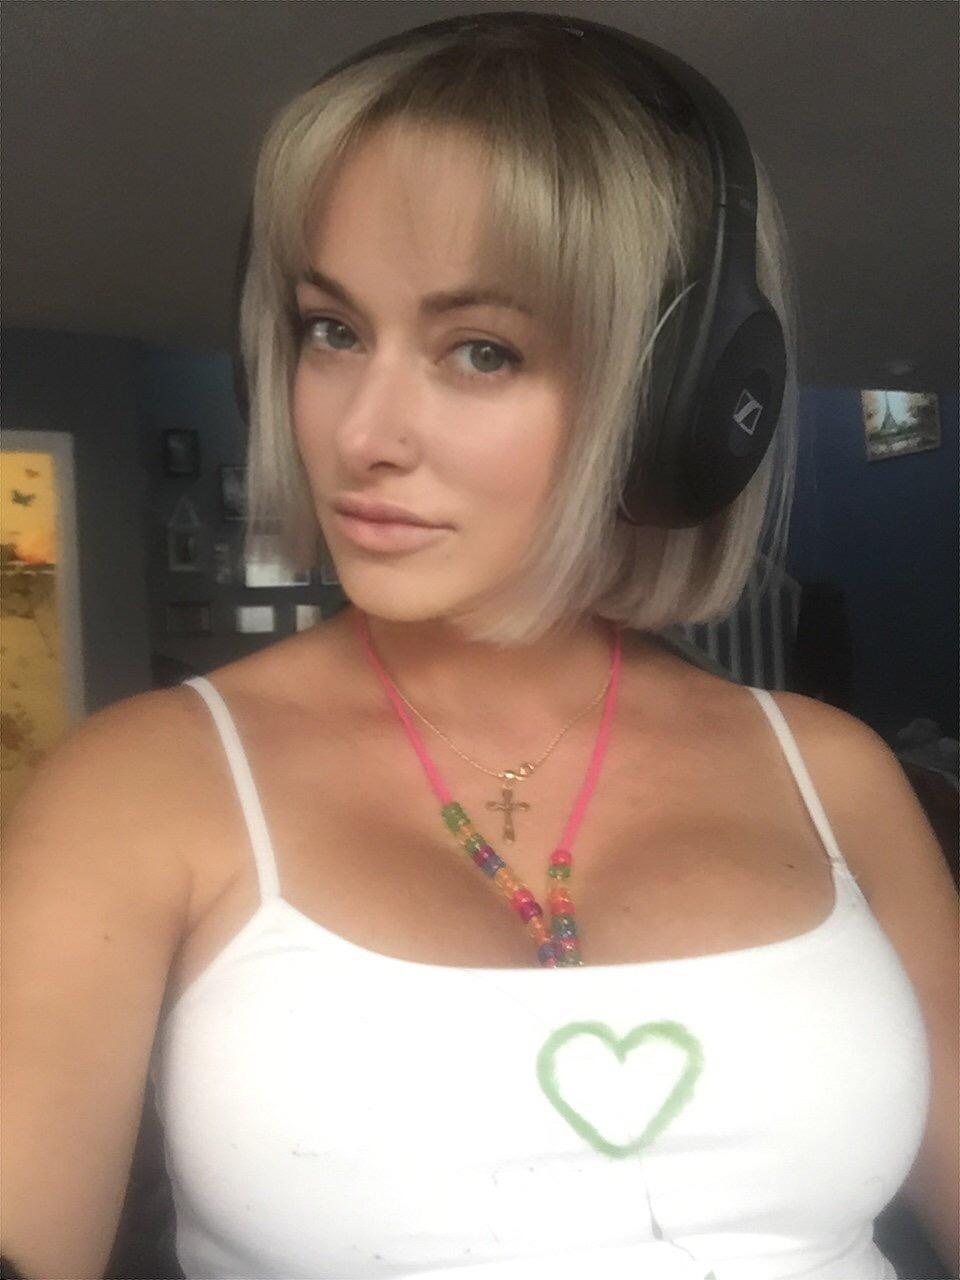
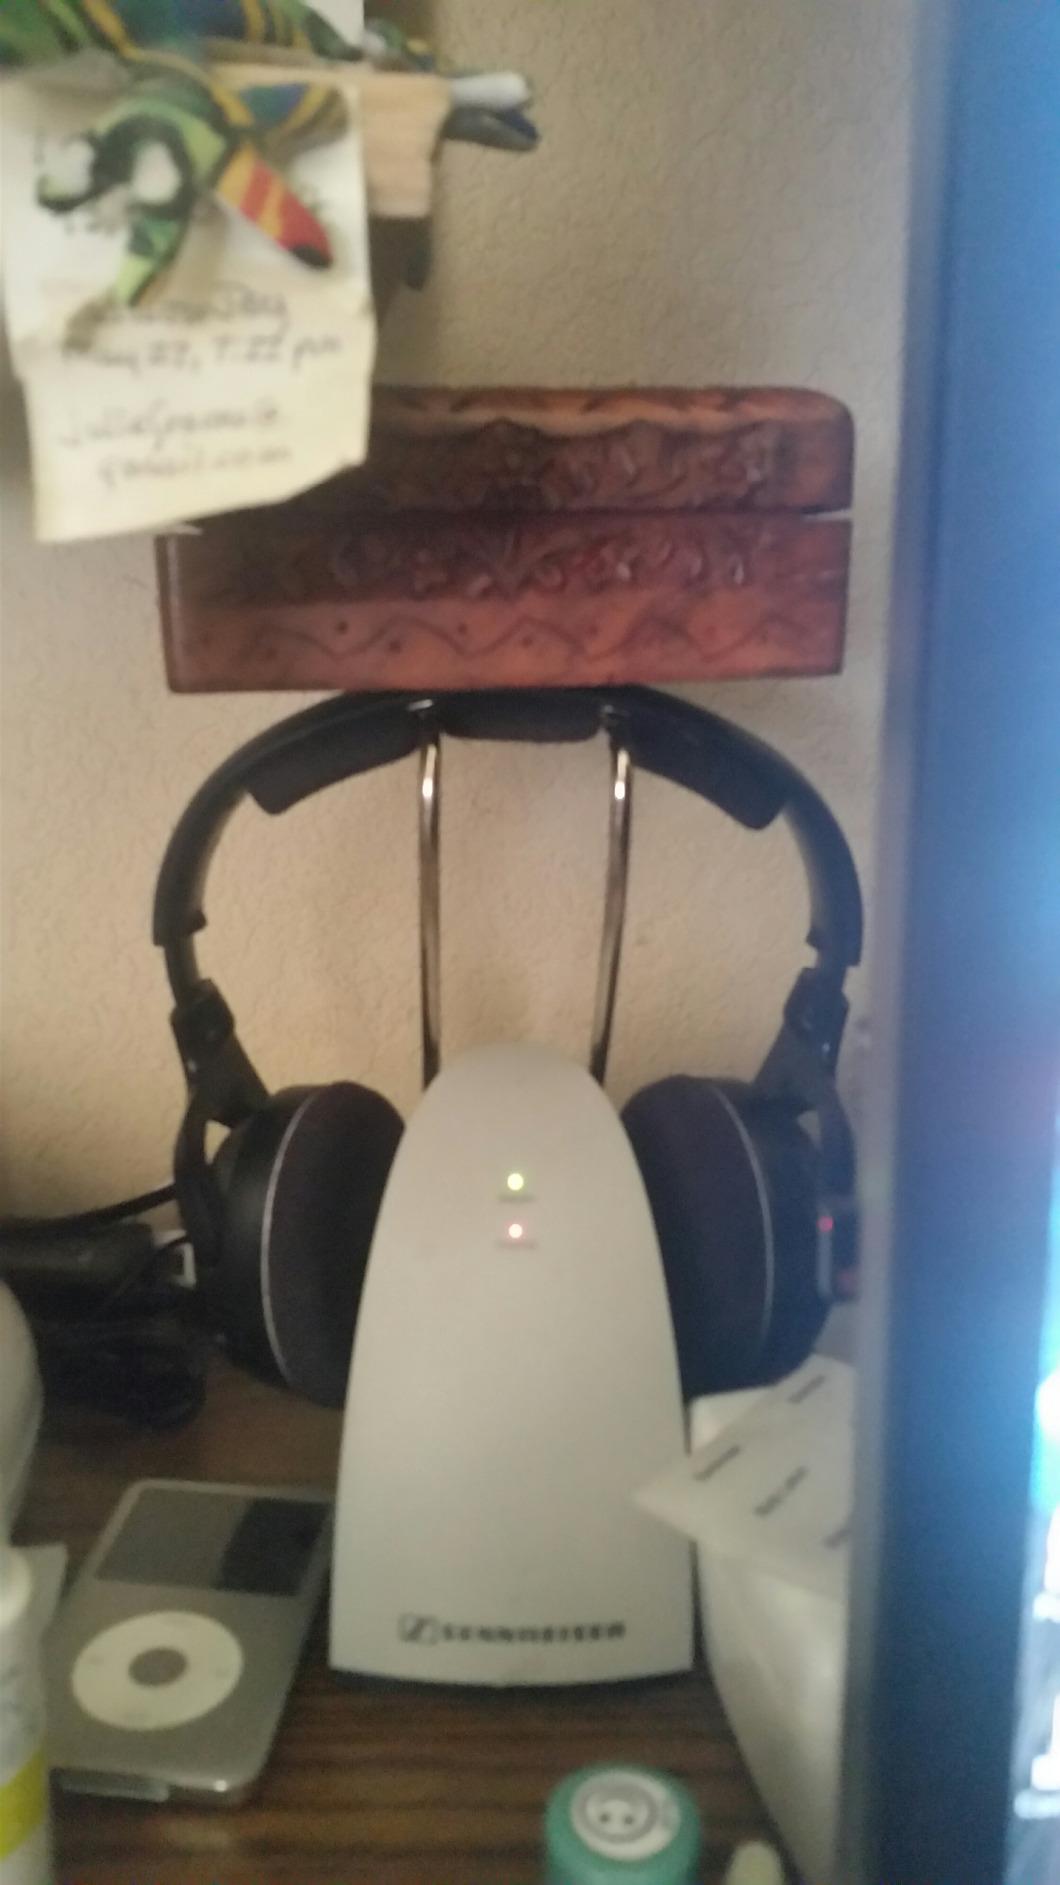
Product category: headphones
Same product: yes